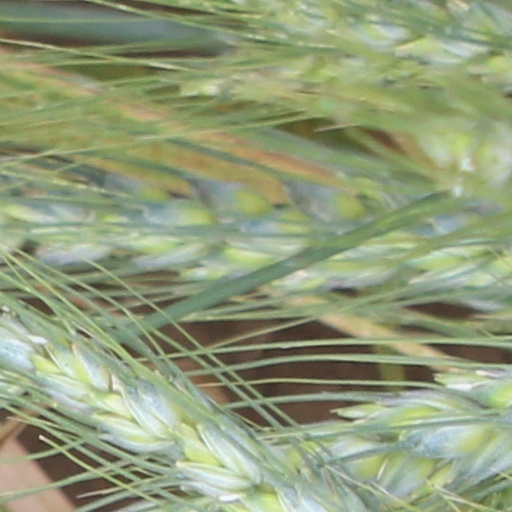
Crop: wheat